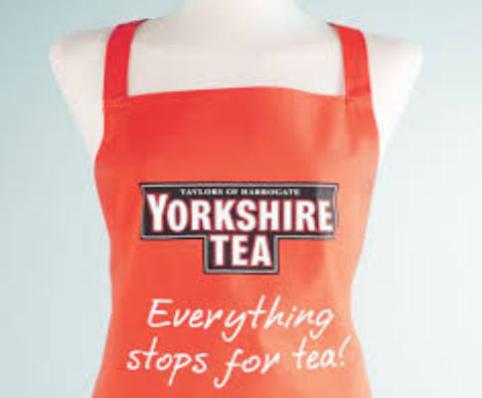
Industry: Food